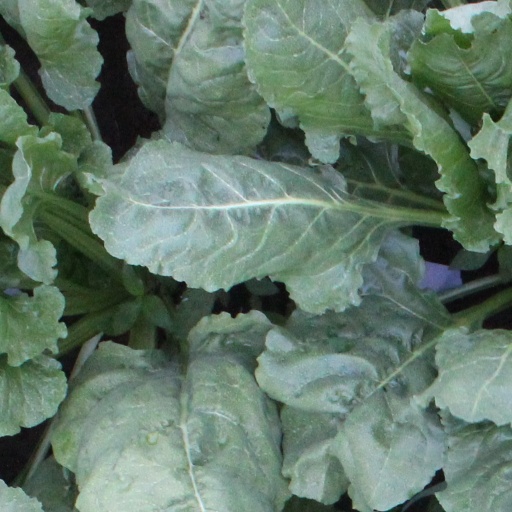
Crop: sugar beet